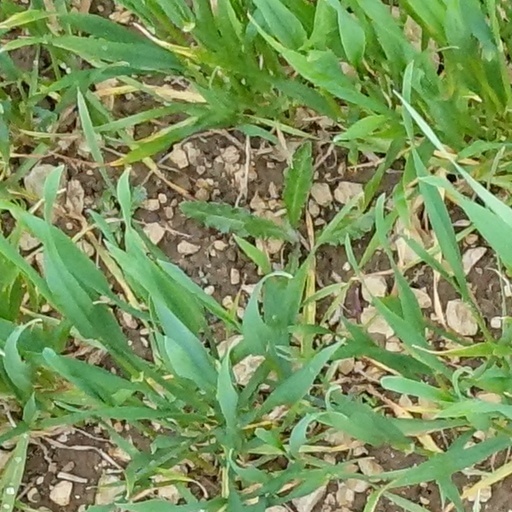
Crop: wheat